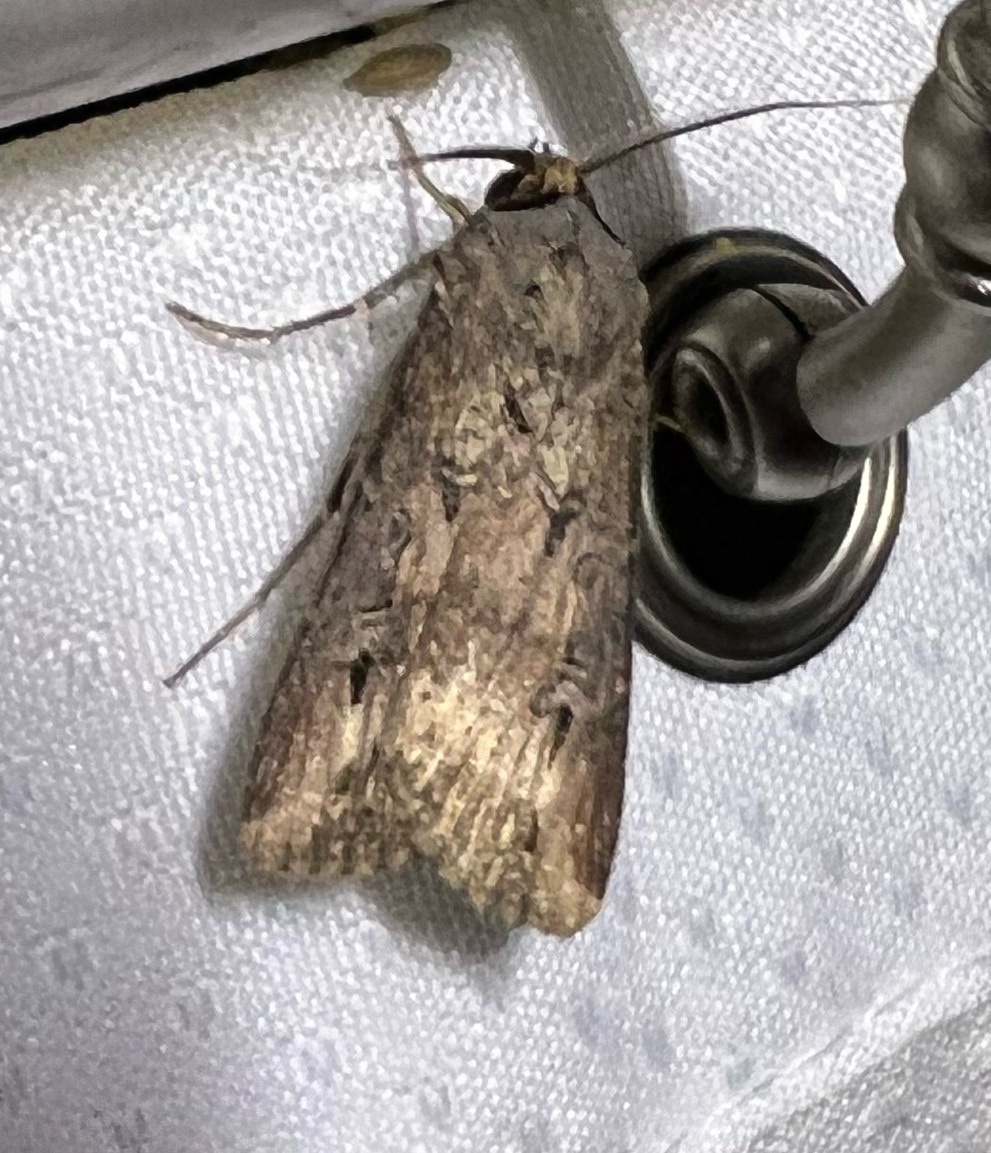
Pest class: cutworms